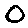
Label: 0